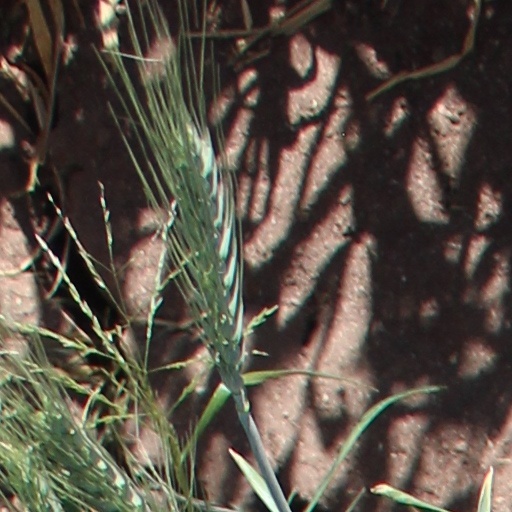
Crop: wheat